Describe the emotion expressed in this image:  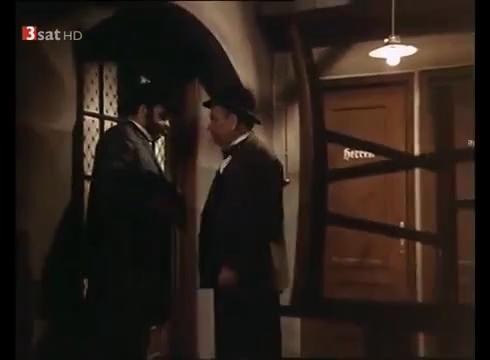
This person displays Suffering, valence and arousal with high intensity.